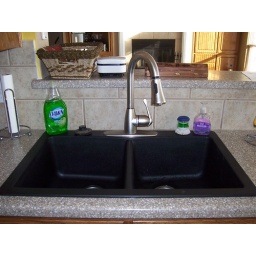
New black, granite sink to replace the ugly, white one that came in the house.